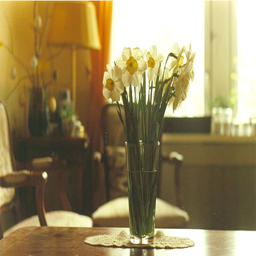
vase full of daffodils on a table in a living room
a cup that has some flowers in it
A vase that has some white and yellow flowers in it.
there is a glass vase with white flowers in it
A vase of flowers, on a table in a living room.